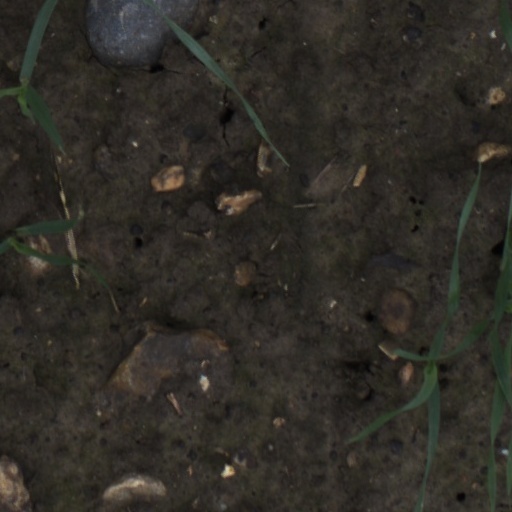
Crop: wheat